4950th Test Wing

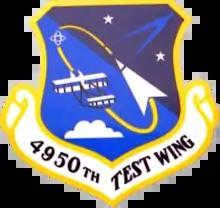
4950th Test Wing emblem

The 4950th Test Wing, a wing of the United States Air Force, was established in March 1971.